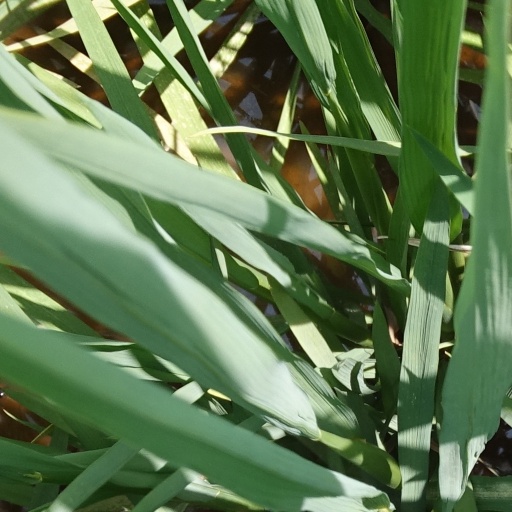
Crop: rice